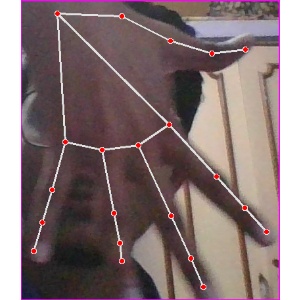
अक्षर: ढ